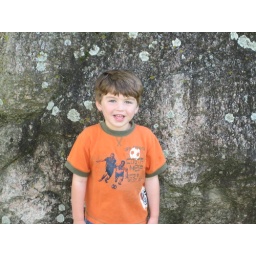
This rock was moved from a farmers field in Austin to the Hormel nature preserve